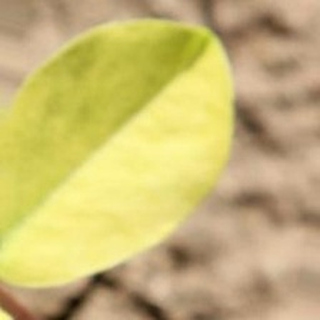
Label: groundnut_nutrition_deficiency